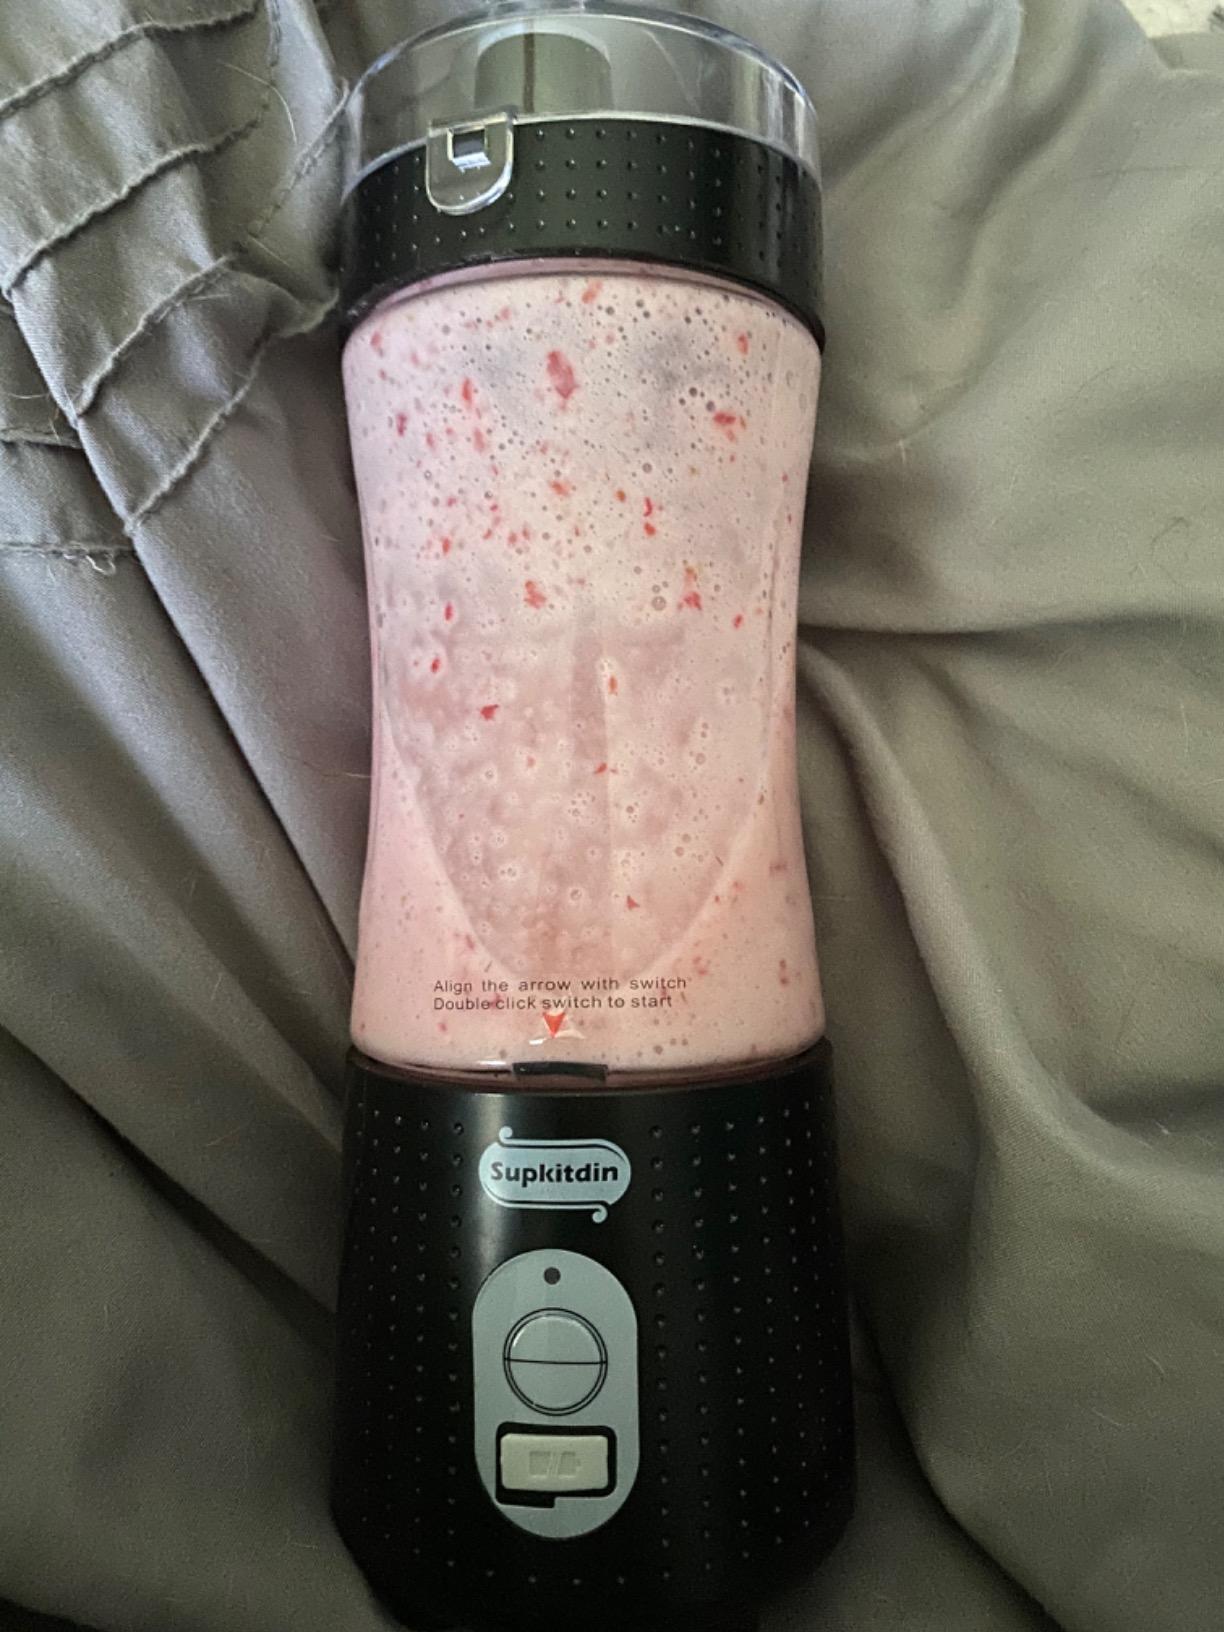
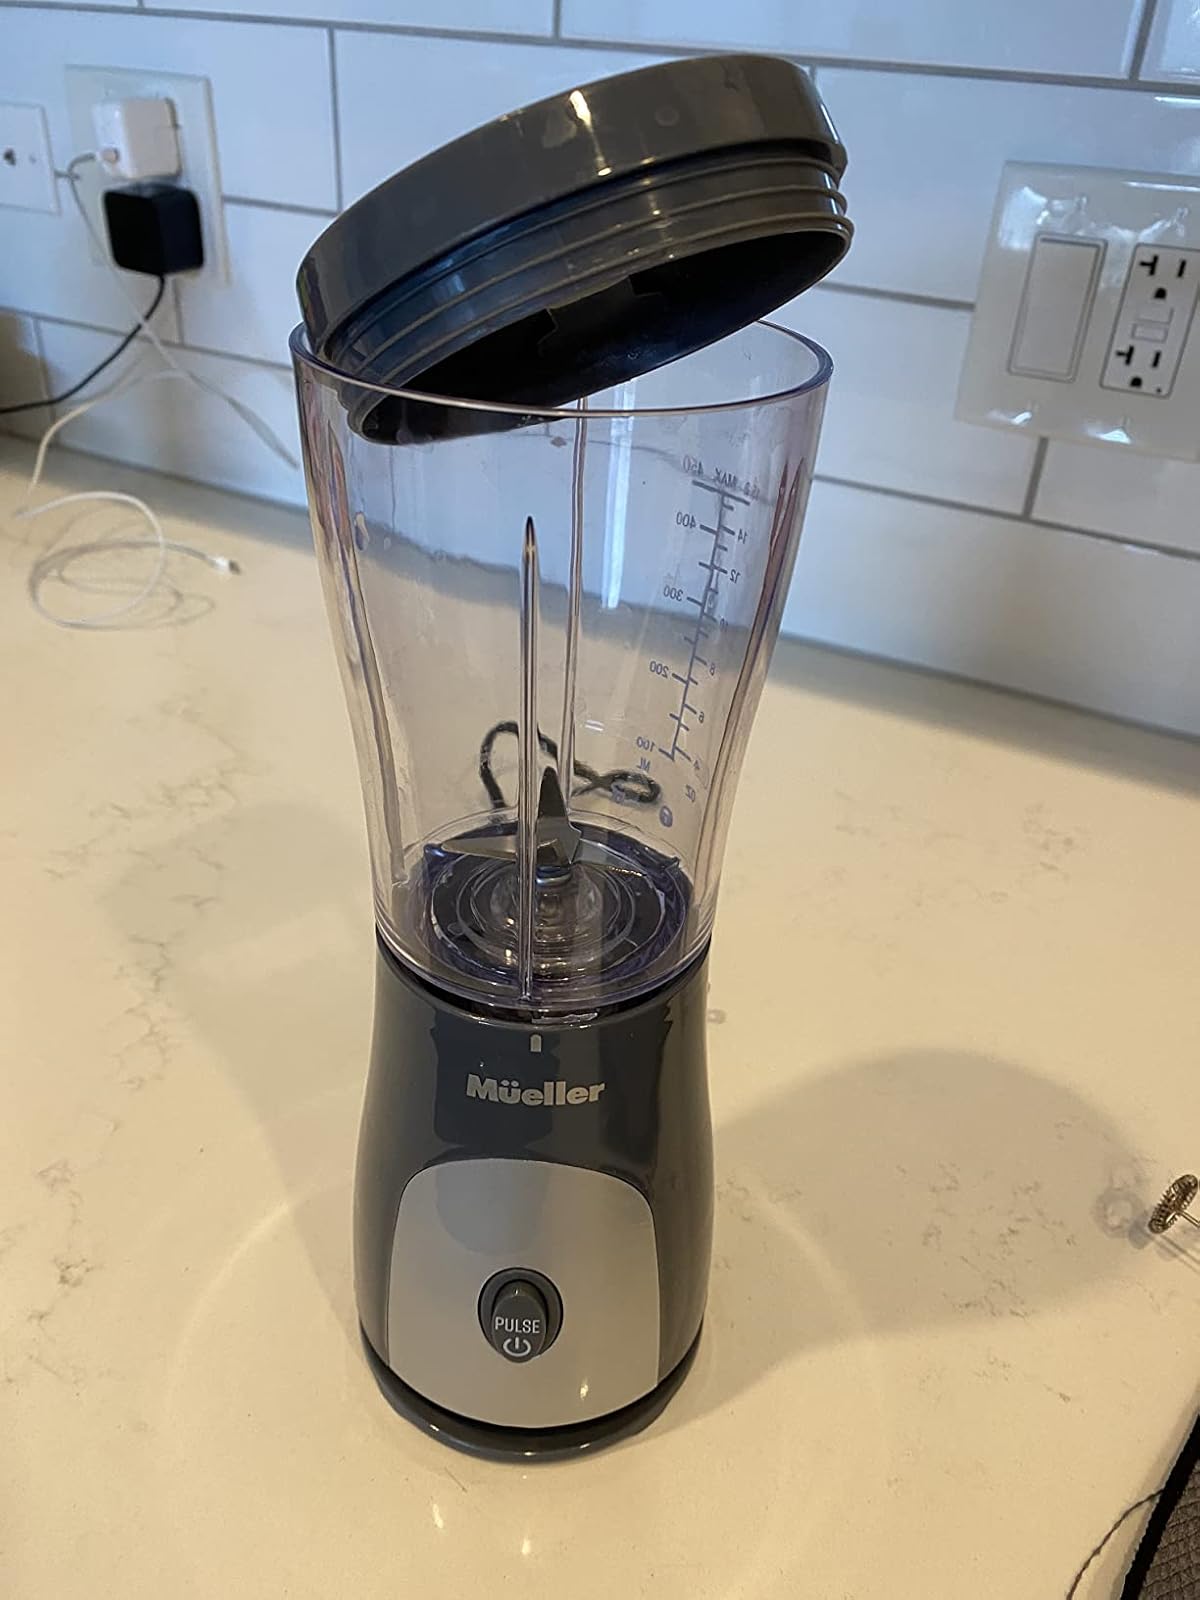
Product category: items_blender
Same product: no